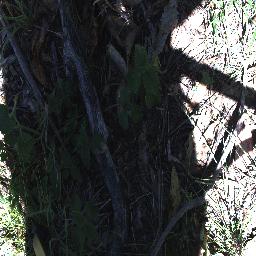
Label: lantana